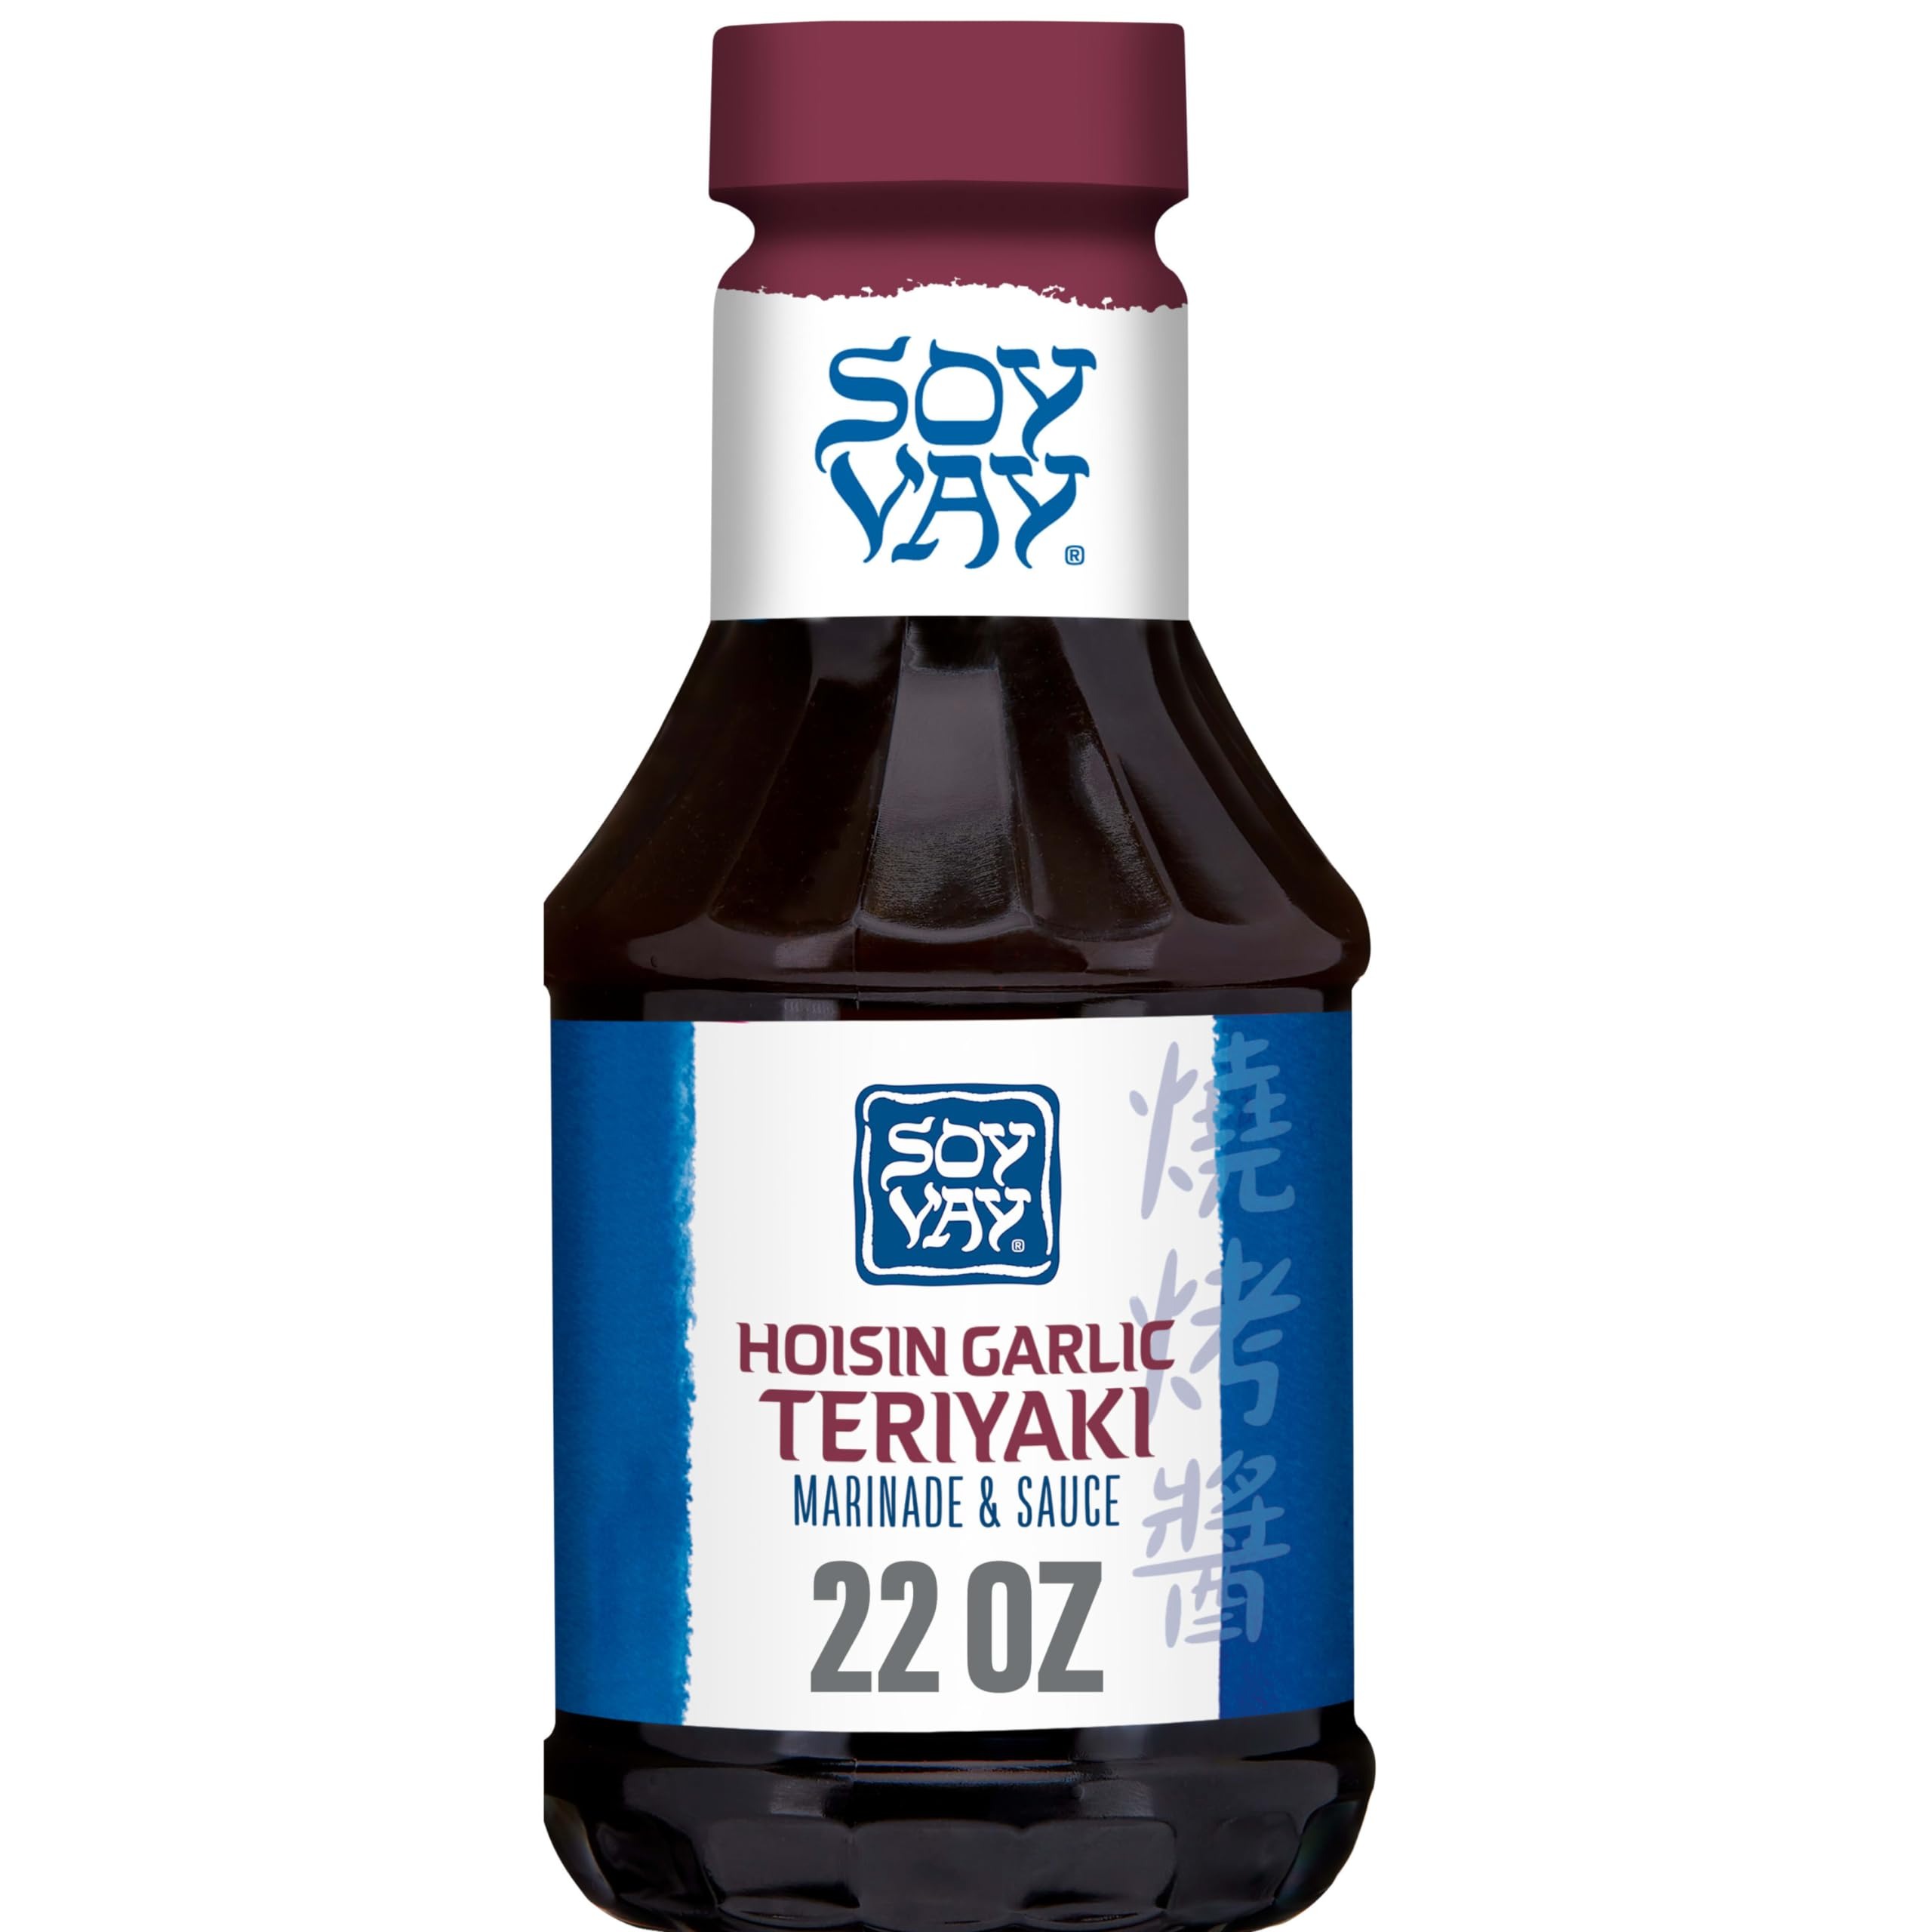
Item Name: Soy Vay Hoisin Garlic Teriyaki Marinade and Sauce, 22 Fluid Ounces (Package May Vary)
Bullet Point 1: WEEKNIGHT MEAL: Add Hoisin Garlic Teriyaki Marinade and Sauce to homemade meals for an easy weeknight dinner with four delicious flavors of sweet and salty tangy and garlicky; Package may vary
Bullet Point 2: MARINADE: Classic exotic hoisin and garlic flavor collide to create a delicious chicken marinade or steak marinade great for grilling, baking or broiling
Bullet Point 3: HOISIN SAUCE: This hoisin garlic teriyaki marinade and sauce has no artificial preservatives or high fructose corn syrup and is both nut and dairy free
Bullet Point 4: VERSATILE CONDIMENT: Bursting with hoisin flavor use as a dipping sauce, cooking sauce, simmer sauce or stir fry sauce perfect for veggies, tofu, poultry, fish or noodles
Bullet Point 5: CERTIFIED KOSHER: Kosher certified and ready for your next get together, this marinade and sauce combo is everything you've been searching for to add instant flavor to any meal
Value: 22.0
Unit: Ounce

Price: 9.22